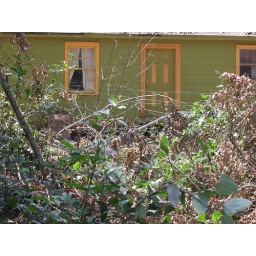
Huge limbs down on the fence between our property and the green house in &amp;quot;our backyard.&amp;quot;